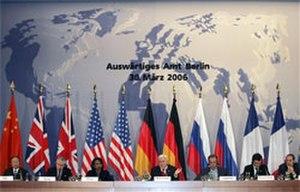
Les plus anciennes relations entre la France et l'Iran attestées datent du haut Moyen Âge. Elles ont d'abord un objectif politique et religieux lors des croisades, puis avec l'envoi de missionnaires. Par la suite, les relations franco-iraniennes se développent dans un but plus commercial à partir des Séfévides. Entre la Révolution française et la Première Guerre mondiale, de nombreux contacts se nouent entre les deux pays, avec la mise en place d'une influence culturelle française grandissante en Perse. Ces relations sont périodiquement ternies par les manœuvres des grands empires occidentaux visant à peser sur le destin de l'Iran, stratégiquement situé sur les routes entre le Proche-Orient et l'Inde.
L’Iran, en forme longue la république islamique d'Iran, est un pays d'Asie de l'Ouest, historiquement appelé la Perse. Bordé au nord par la mer Caspienne, au sud-est par le golfe d'Oman et au sud par le golfe Persique, l'Iran partage des frontières avec le Turkménistan au nord-est, l'Afghanistan à l'est, le Pakistan au sud-est, l'Irak à l'ouest et la Turquie, l'Arménie et l'Azerbaïdjan au nord-ouest. Le pays couvre une superficie de 1 648 195 km².